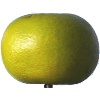
Label: Pomelo Sweetie 1